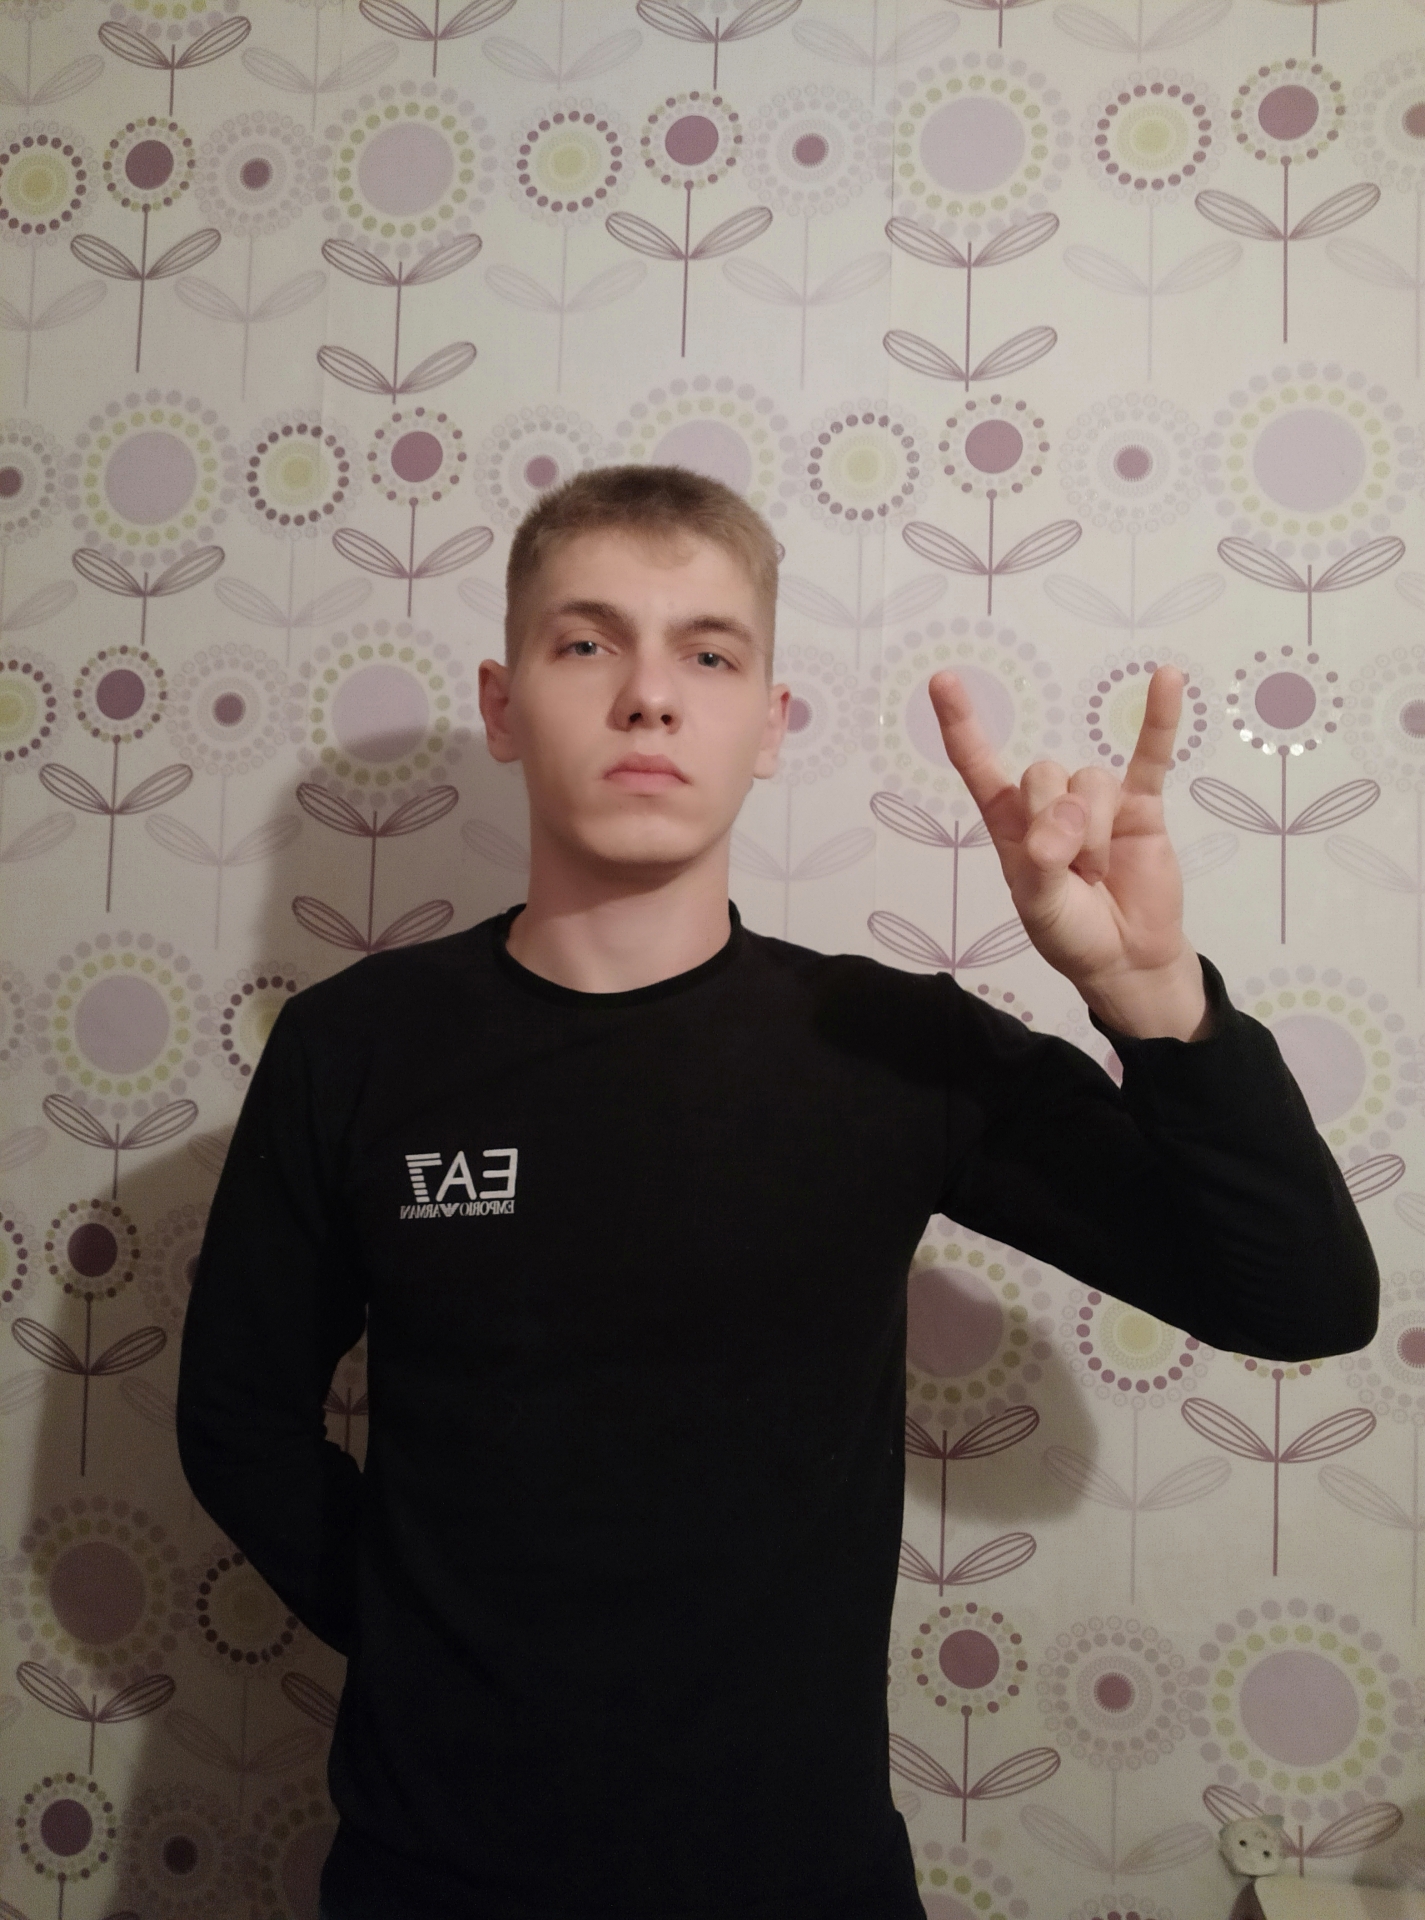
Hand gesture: rock